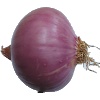
Label: Onion Red Peeled 1